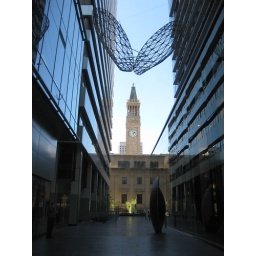
City Hall tower in glass canyon